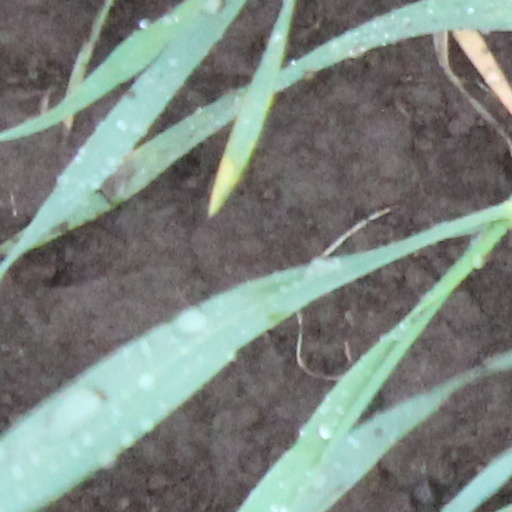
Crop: wheat